List of international goals scored by Samuel Eto'o

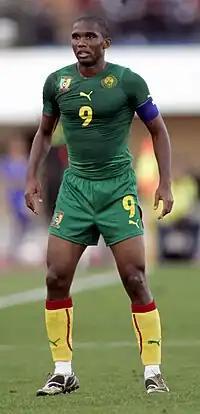
Samuel Eto'o Fils has scored a total of 56 goals in 118 caps for Cameroon

Samuel Eto'o is a retired Cameroonian professional footballer who played as a striker for the Cameroon national football team from 1997 to 2014. He is currently Cameroon's all-time goalscorer with 56 goals and 118 appearances, which also puts him as his nation's 2nd-most capped player behind Rigobert Song (137). He represented his country at four FIFA World Cups (1998, 2002, 2010, 2014), six Africa Cup of Nations (2000, 2002, 2004, 2006, 2008, 2010), and the 2003 FIFA Confederations Cup.